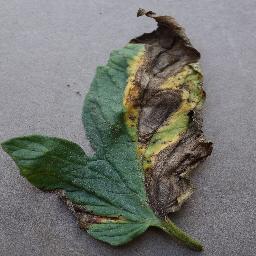
Label: Tomato___Early_blight